List of Farm to Market Roads in Texas (1–99)

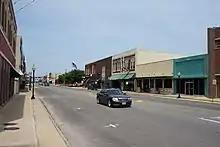
FM 51, as East California Street, in Gainesville

Farm to Market Road 51 (FM 51) runs from US 67 in Somervell County north and east to I-35 in Gainesville. Skirting the northwestern fringes of the Dallas-Fort Worth Metroplex, it is available as a more scenic and less-congested shortcut between I-20 west of Weatherford and I-35 north of Gainesville.